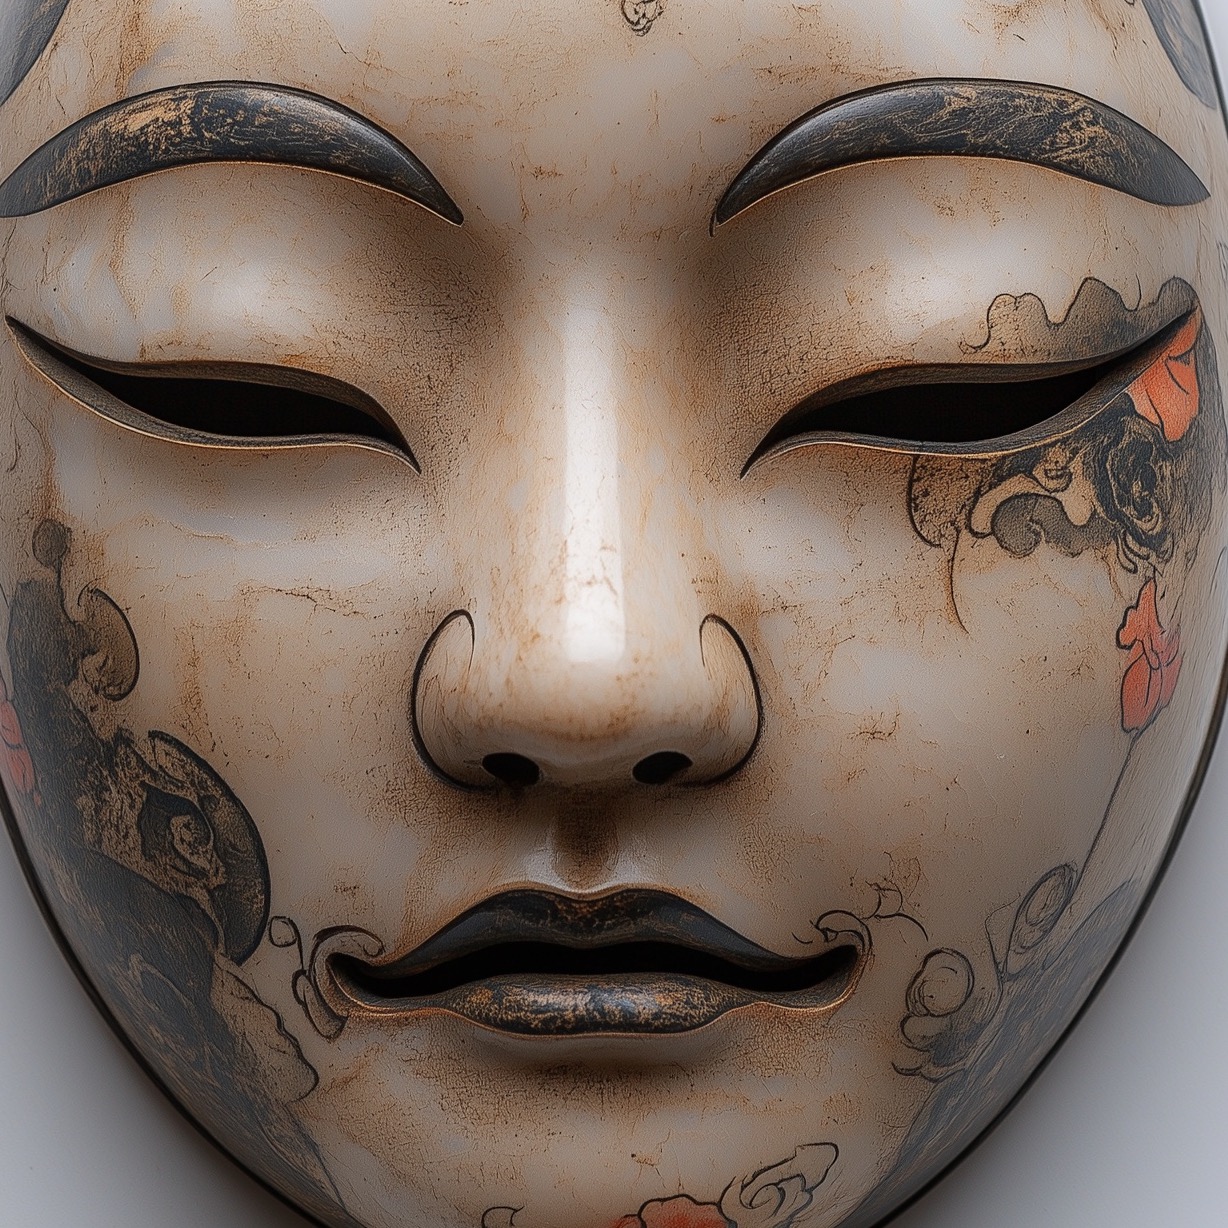
미적 점수 (1~10점): 1